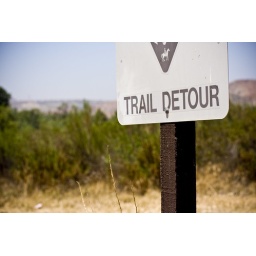
A horse trail detour sign in Irvine regional park.